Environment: real
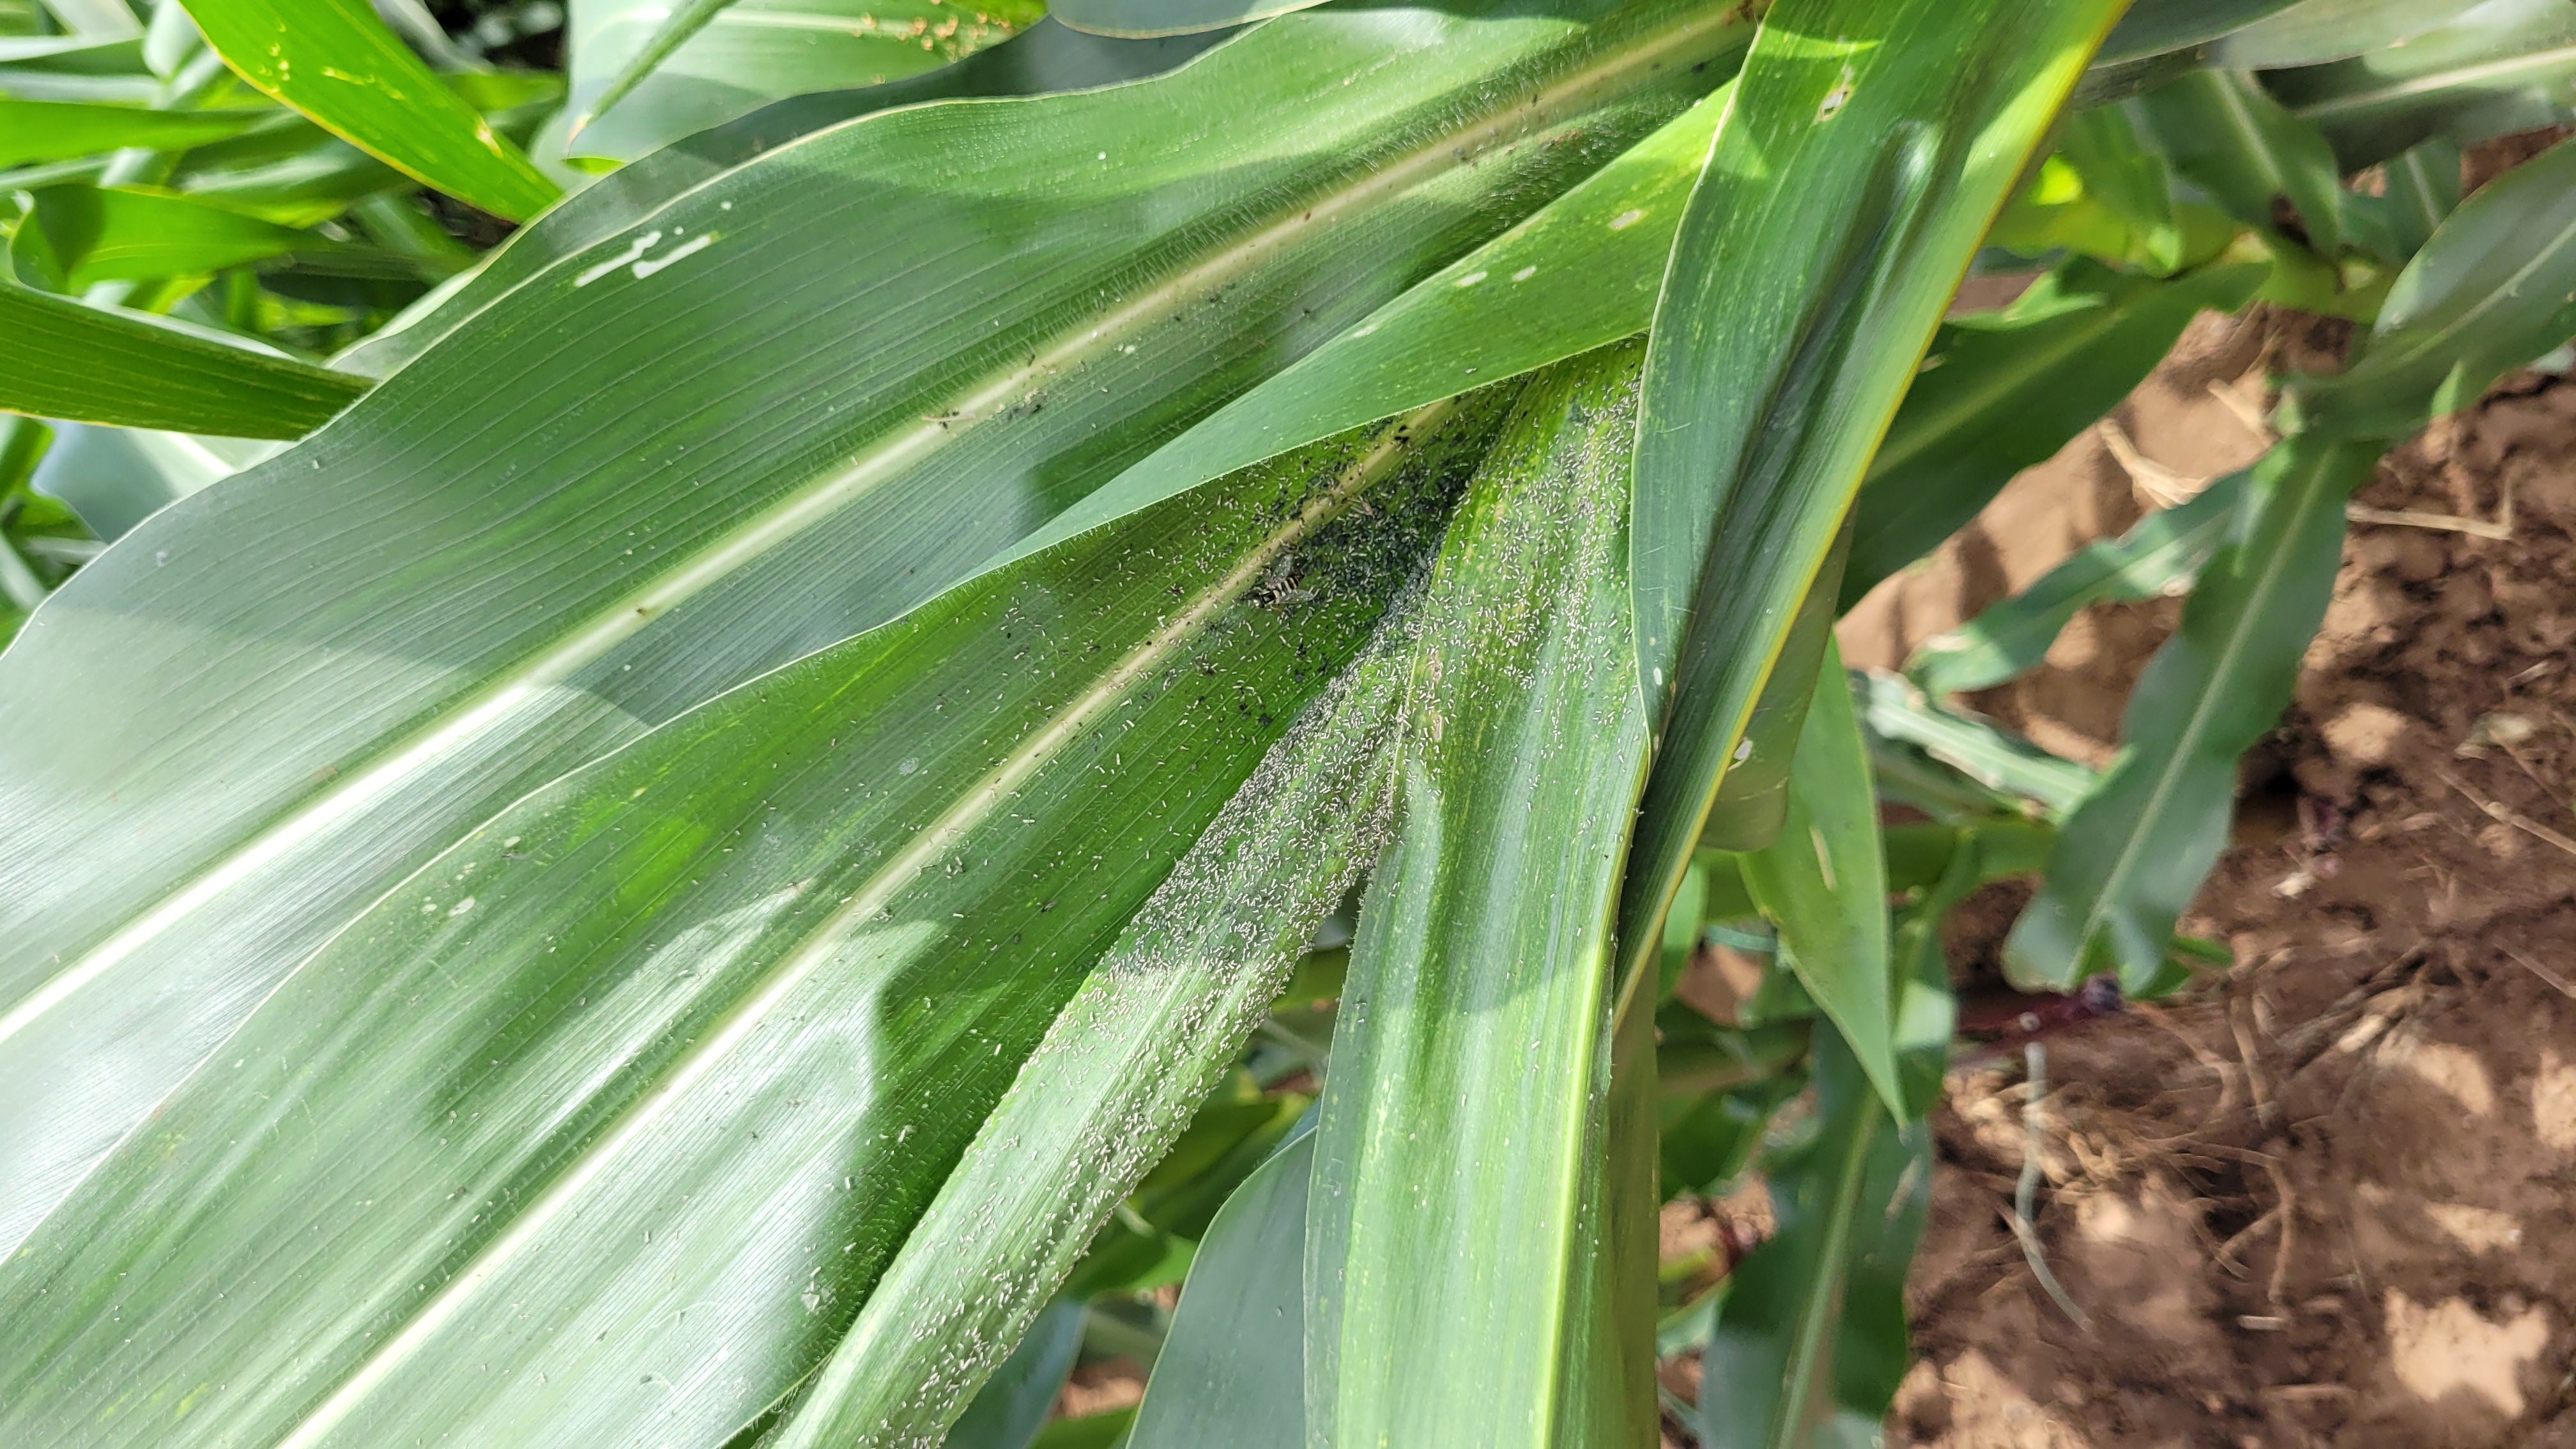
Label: fall_armyworm